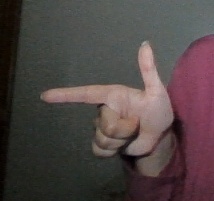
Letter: yaa